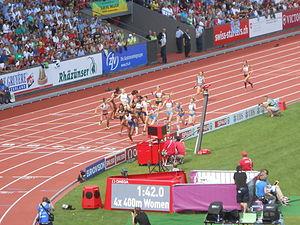
The women's 4 × 400 m relay at the 2014 European Athletics Championships.